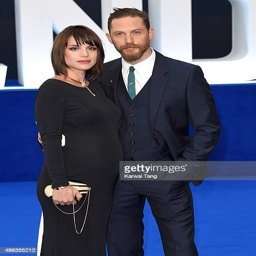
actors attend the world premiere